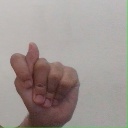
अक्षर: ट